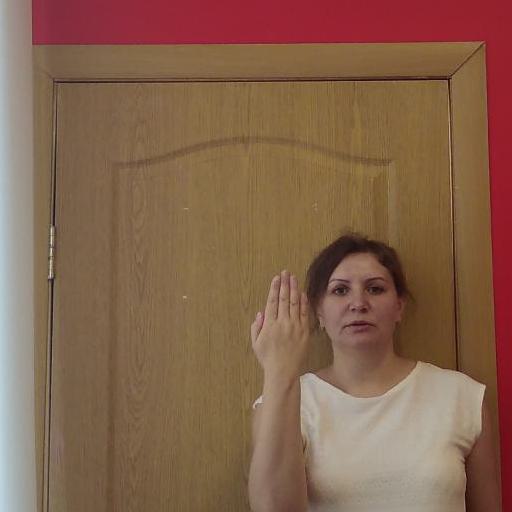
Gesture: stop_inverted